Submarine sandwich

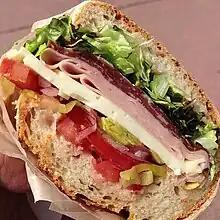
A cross-section of an Italian sandwich

The New York term "hero" is first attested in 1937. The name is sometimes credited to the "New York Herald Tribune" food writer Clementine Paddleford in the 1930s, but there is no good evidence for the claim. It is also sometimes said that it is related to the "gyro;" that is unlikely as the "gyro" was unknown in the United States until the 1960s. "Hero" (plural usually "" not "heroes") remains the prevailing New York City term for most sandwiches on an oblong roll with a generally Italian flavor, in addition to the original described above. Pizzeria menus often include eggplant parmigiana, chicken parmigiana, and meatball , each served with sauce.